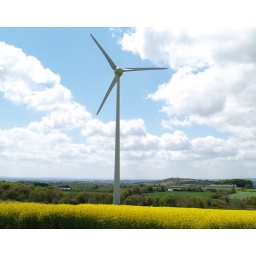
This strange enormous wind turbine in a lovely yellow field of rape seed.